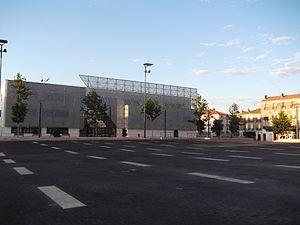
Institut universitaire de technologie de Béziers, place du 14 Juillet
Béziers est une commune française située dans le département de l'Hérault en région Occitanie, traversée par l'Orb et entourée de vignobles et de la Méditerranée toute proche. Il pourrait s'agir de la plus ancienne ville de France, avant Marseille : de multiples fouilles archéologiques entreprises depuis les années 1980 ont révélé que Béziers fut construite par les Grecs au VIIe siècle av. J.-C.